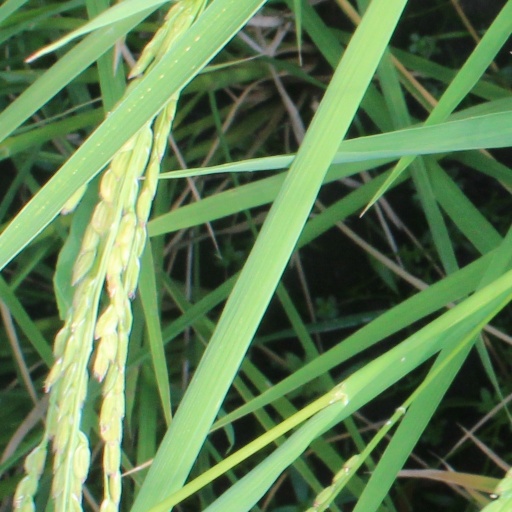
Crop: rice